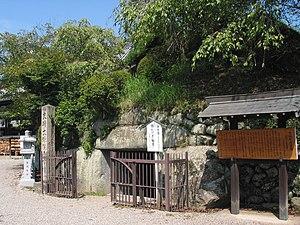
L'Abe Monju-in est un temple bouddhiste dans la zone Abe de Sakurai, préfecture de Nara au Japon. Construit au VIIᵉ siècle, il abrite un groupe de sculptures par Kaikei et un kofun situé sur son site est désigné « site historique spécial ».